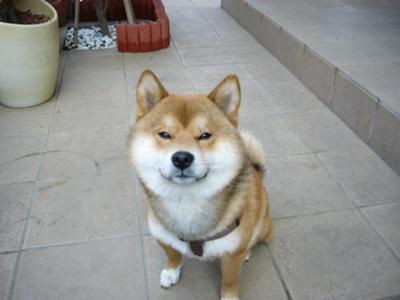
回答: ふーん、主人、ソフトバンクにするんすか?あんな奴がいいんすか?ふーん。